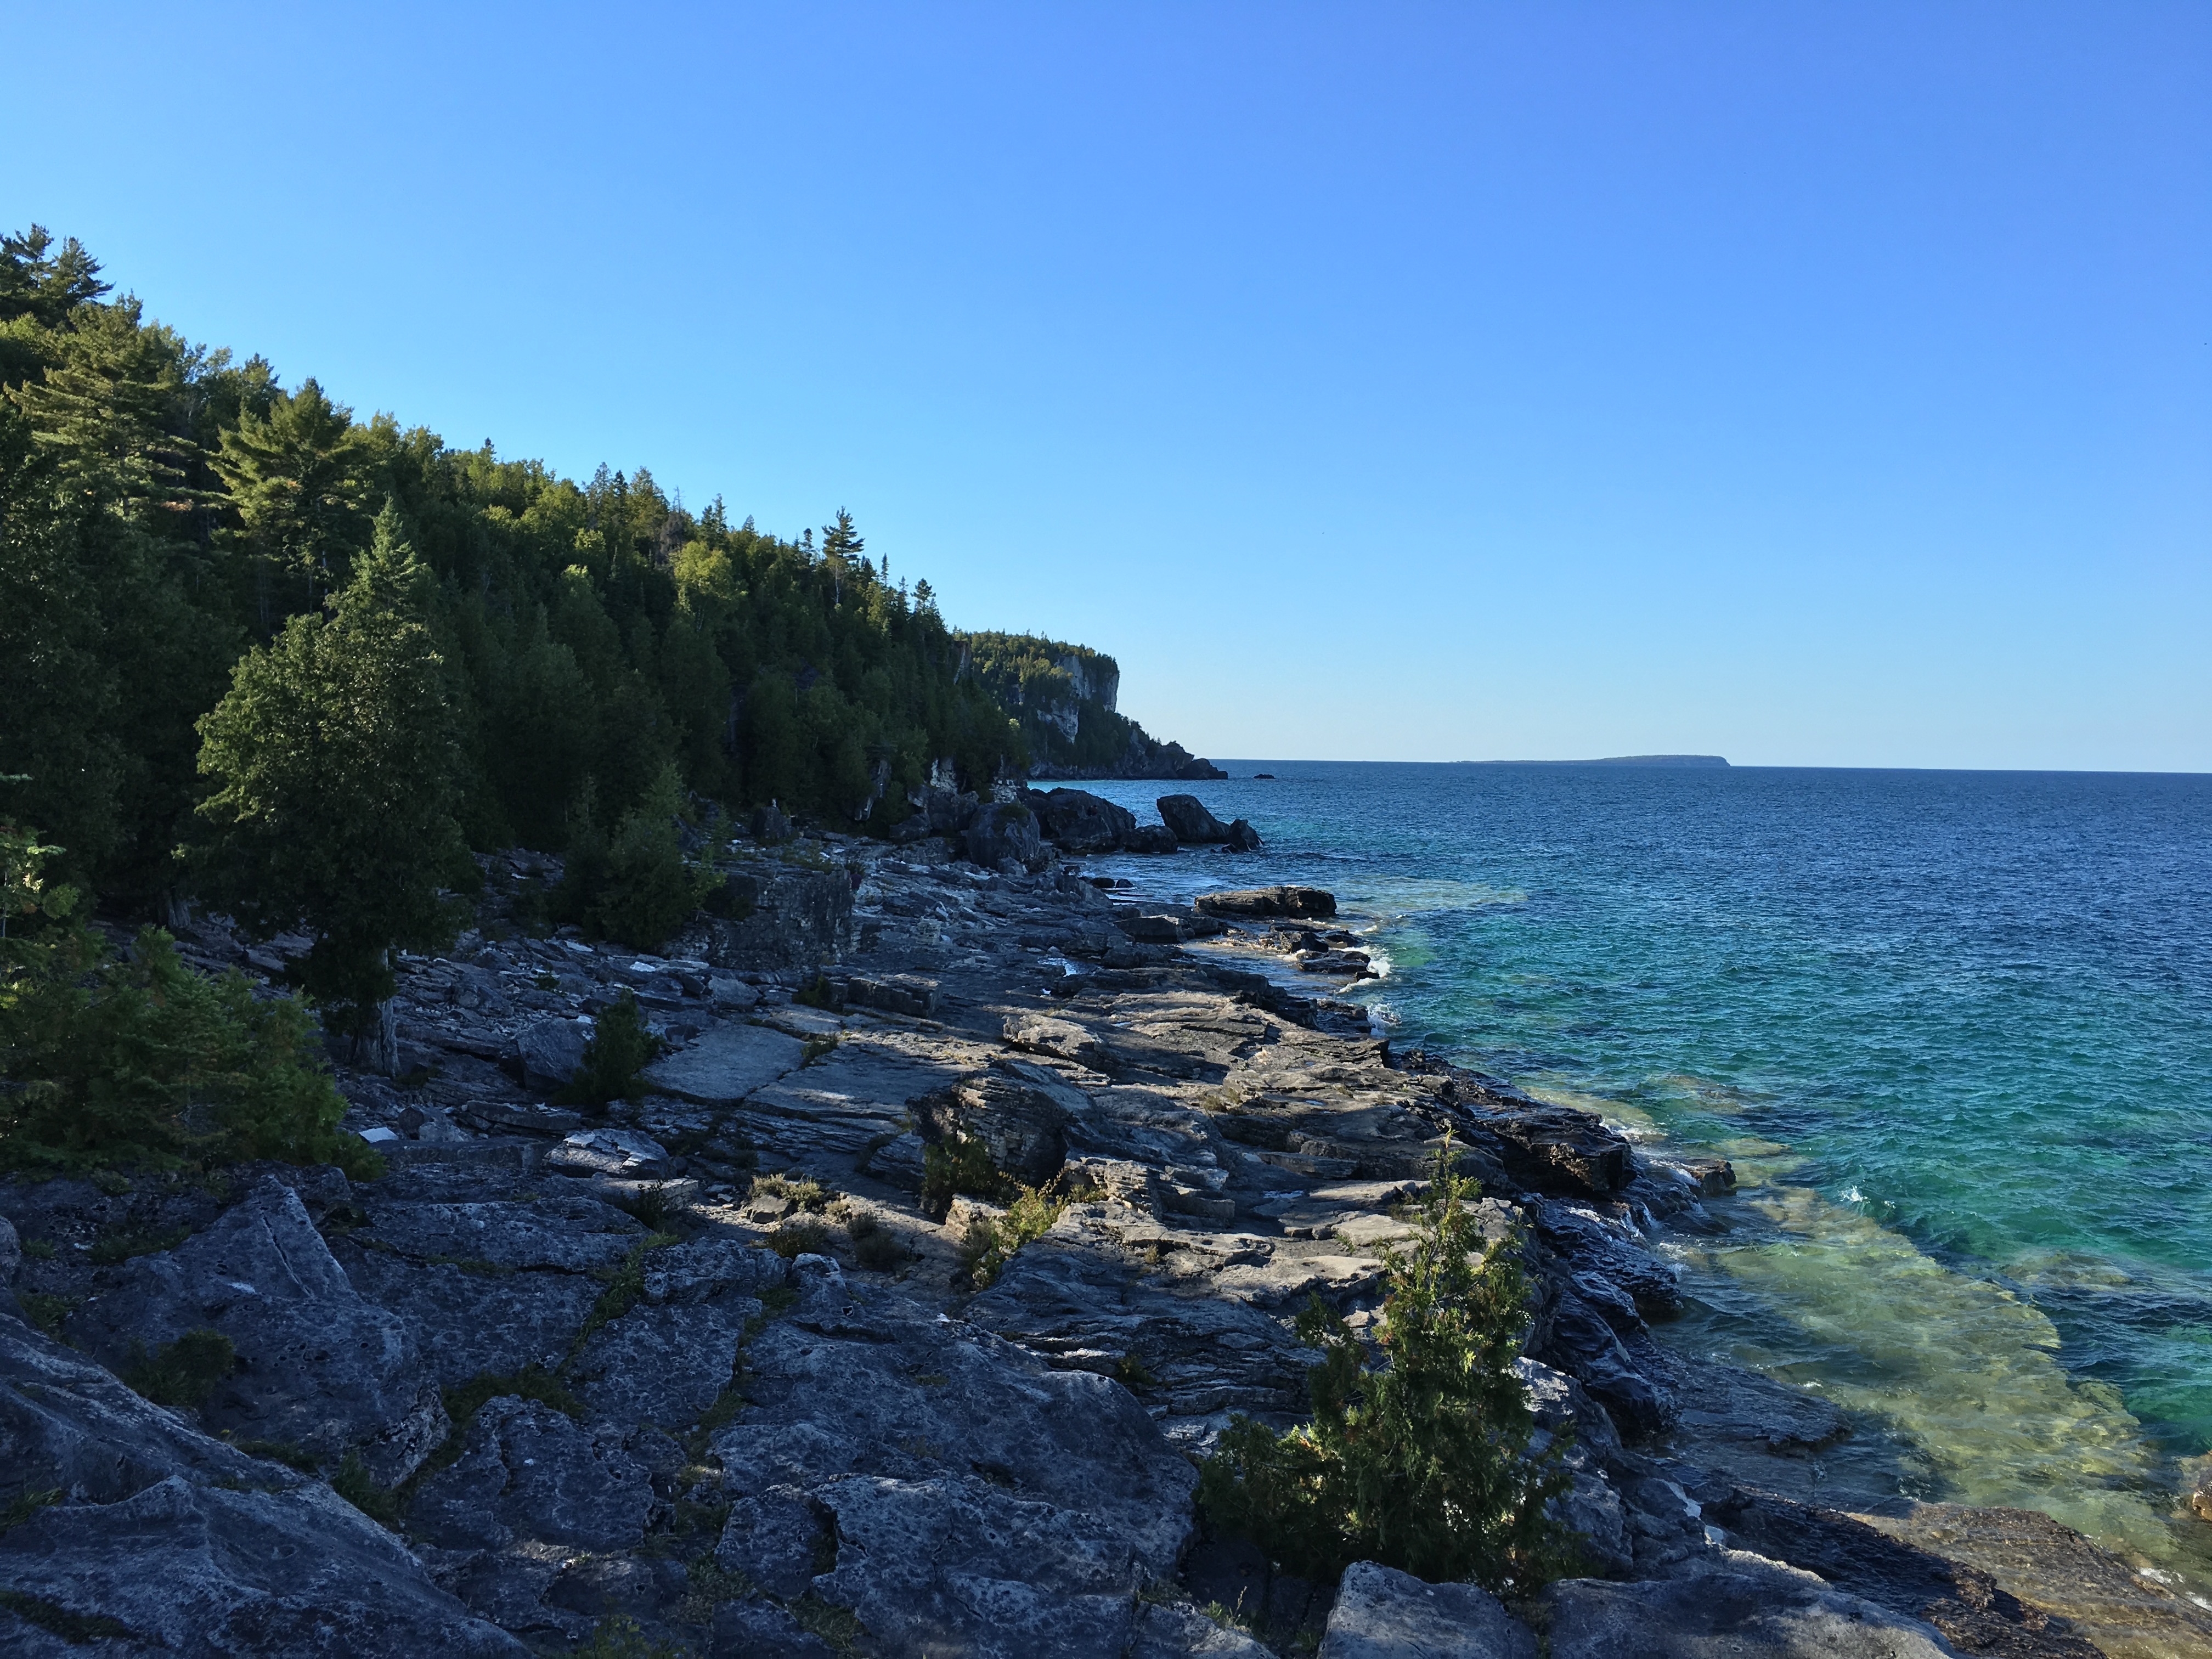
landscape, sea, coast, rock, ocean, shore, cliff, cove, bay, terrain, body of water, cape, landform, geographical feature